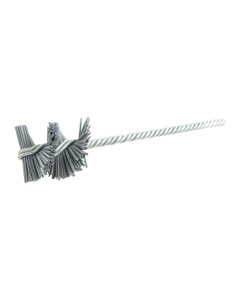
2 1/4″ Diameter × 320 Grit, 10″ OAL, Silicon Carbide, Rectangular Filament Abrasive Nylon Brushes
Item #: MJ7314693 Brand: Brush Research Model #: 14693 Product Specifications Type Rectangular Filament Abrasive Nylon Brushes Grit 320 Diameter 2 1/4″ Bore Diameter 2 1/4″ Stem Diameter 0.350″ Maximum RPM ‎600 - 900 Abrasive Material Silicon Carbide Series Rectangular Filament Abrasive Nylon Brushes Overall Length 10″ Brush Diameter 2.500″
Brand: Brush Research
Category: Hardware > Tool Accessories > Abrasive Blaster Accessories